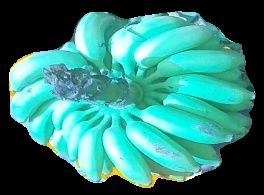
Variety: elakki-bale
Grade: grade2